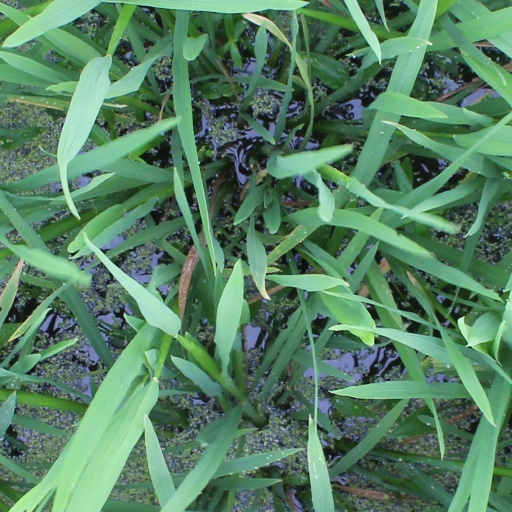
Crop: rice